João Simões Lopes Neto

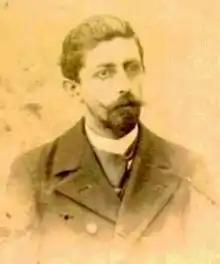
João Simões Lopes Neto.

João Simões Lopes Neto (March 9, 1865 – June 14, 1916) was a Brazilian regionalist writer from Pelotas, Rio Grande do Sul.